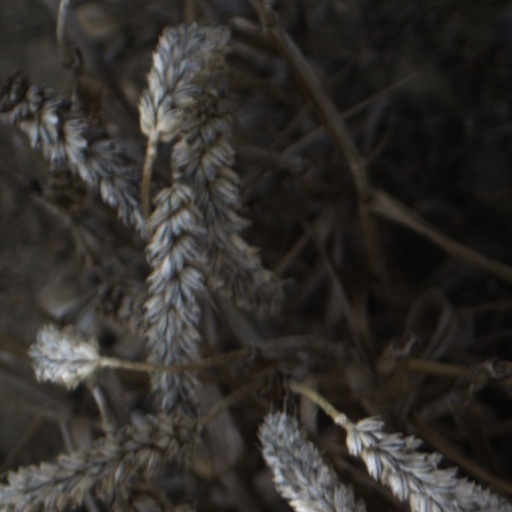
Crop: wheat